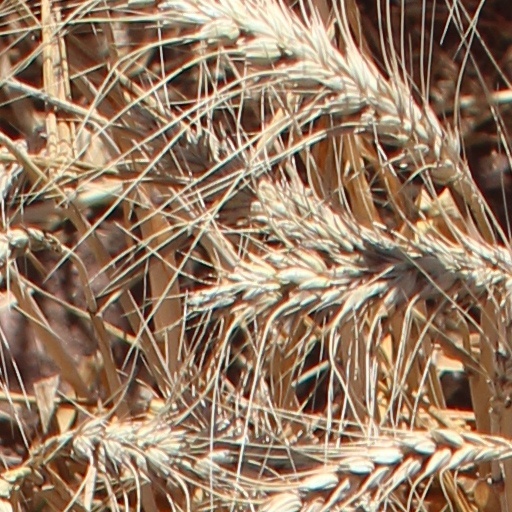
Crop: wheat